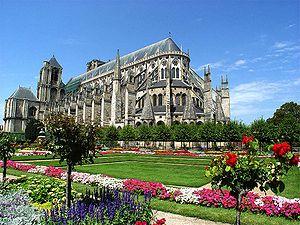
La via Lemovicensis est le nom latin d'un des quatre chemins de France du pèlerinage de Saint-Jacques-de-Compostelle. Elle passe par Limoges, d'où son nom, mais son lieu de rassemblement et de départ est l'abbaye de la Madeleine à Vézelay. Elle traverse le pays d'étape en étape jusqu'au village basque d'Ostabat, où elle fusionne d'abord avec la via Turonensis, puis un peu plus loin avec la Via Podiensis.
Voici la liste des communes participant au concours des villes et villages fleuris, qui ont une ou plusieurs fleurs aux résultats obtenus fin 2019.